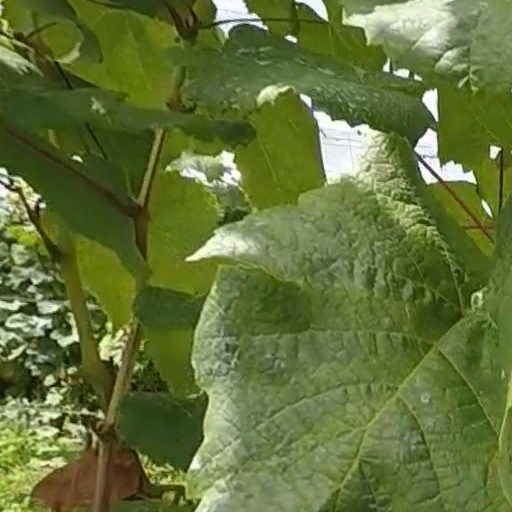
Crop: grape